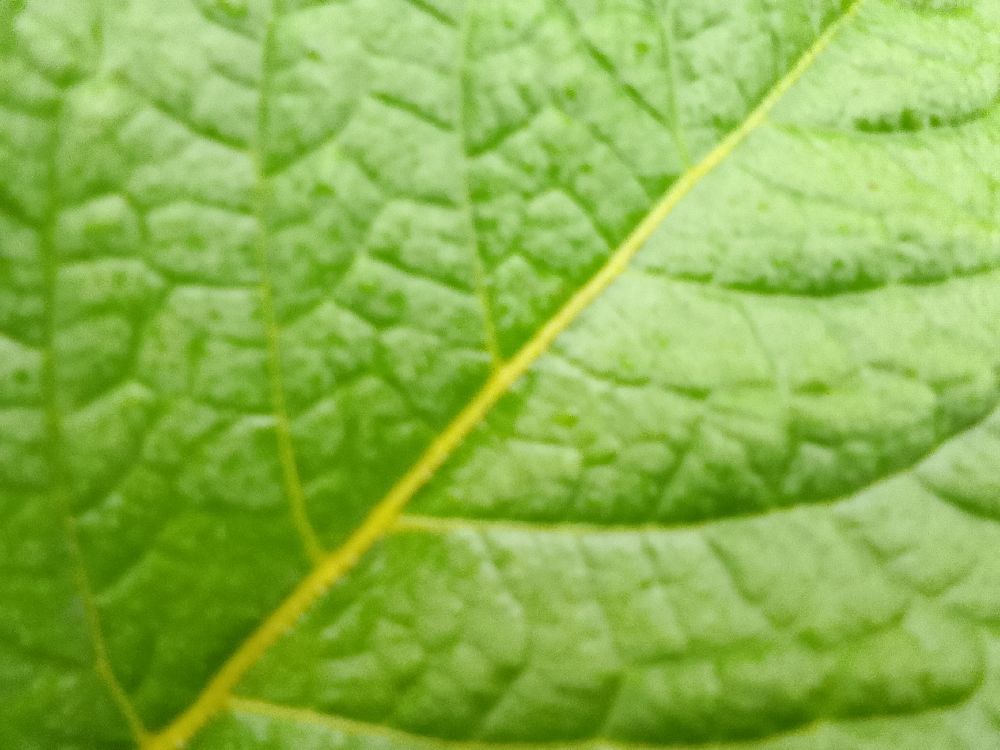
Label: Healthy